Jesse Dayton

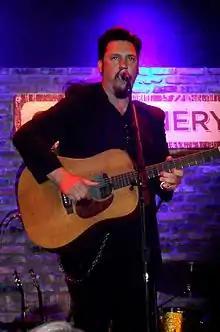
Dayton in 2014

Jesse Dayton is an American musician and record producer from Austin, Texas best known for his guitar contributions to albums by country musicians including Johnny Cash, Waylon Jennings, and Willie Nelson. He is also notable for his collaborations with horror film director Rob Zombie, who has commissioned Dayton on multiple occasions to record music to accompany his films.